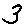
Label: 3